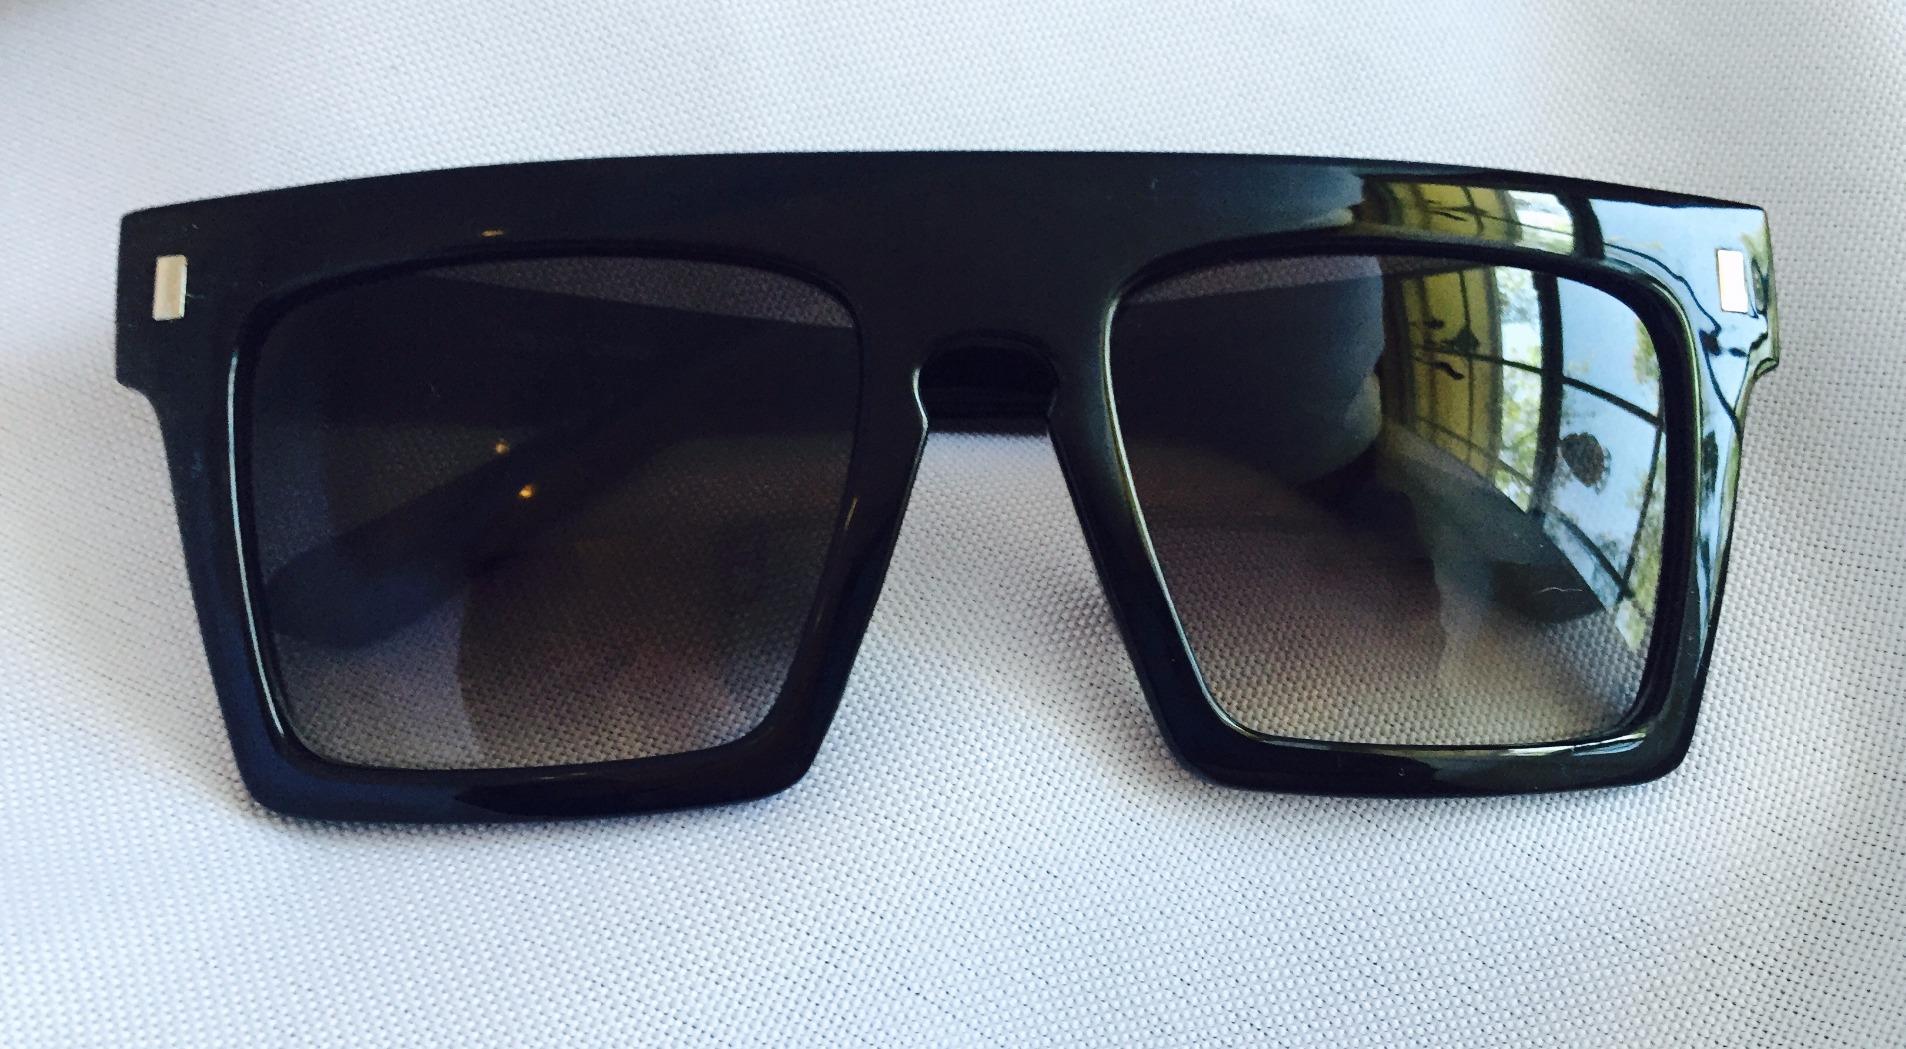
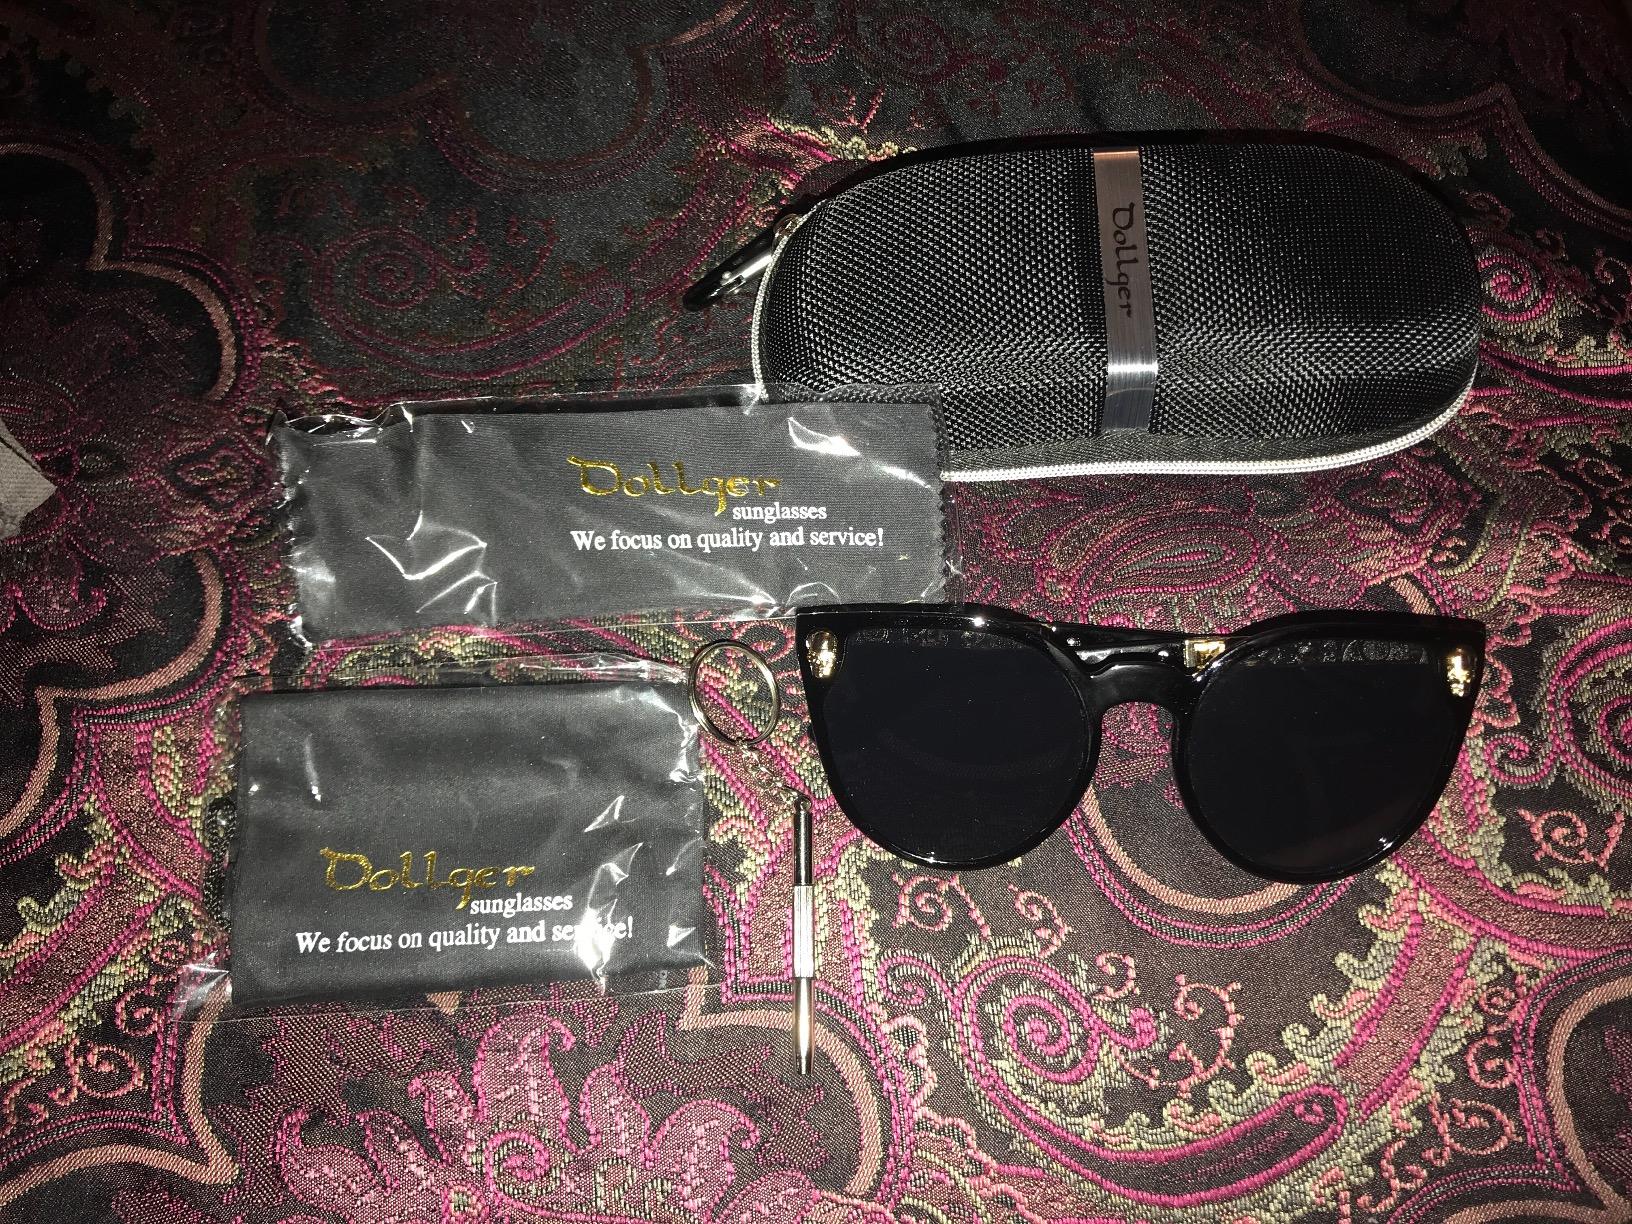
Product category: accessories_sunglasses
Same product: no